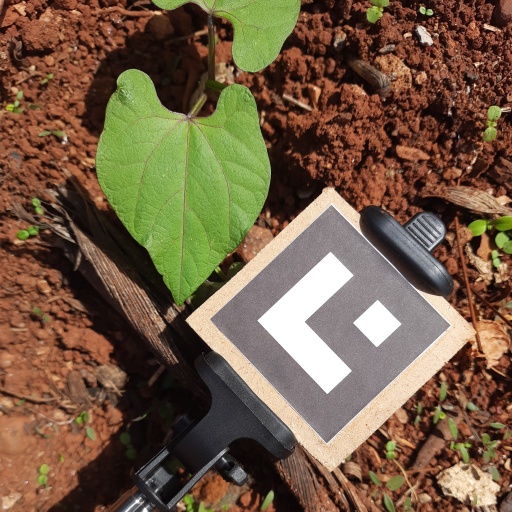
Observations: flat surface, no eating holes, under sunlight